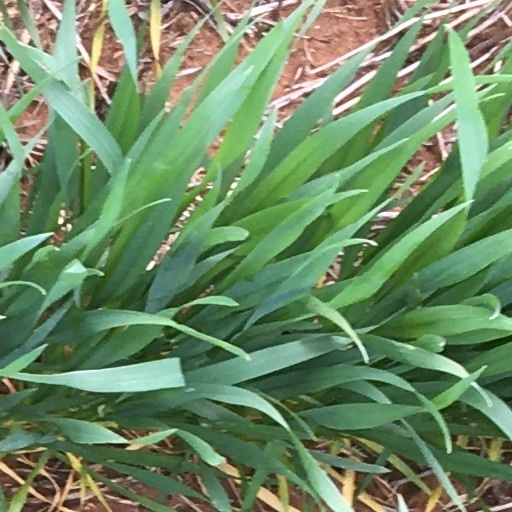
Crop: wheat